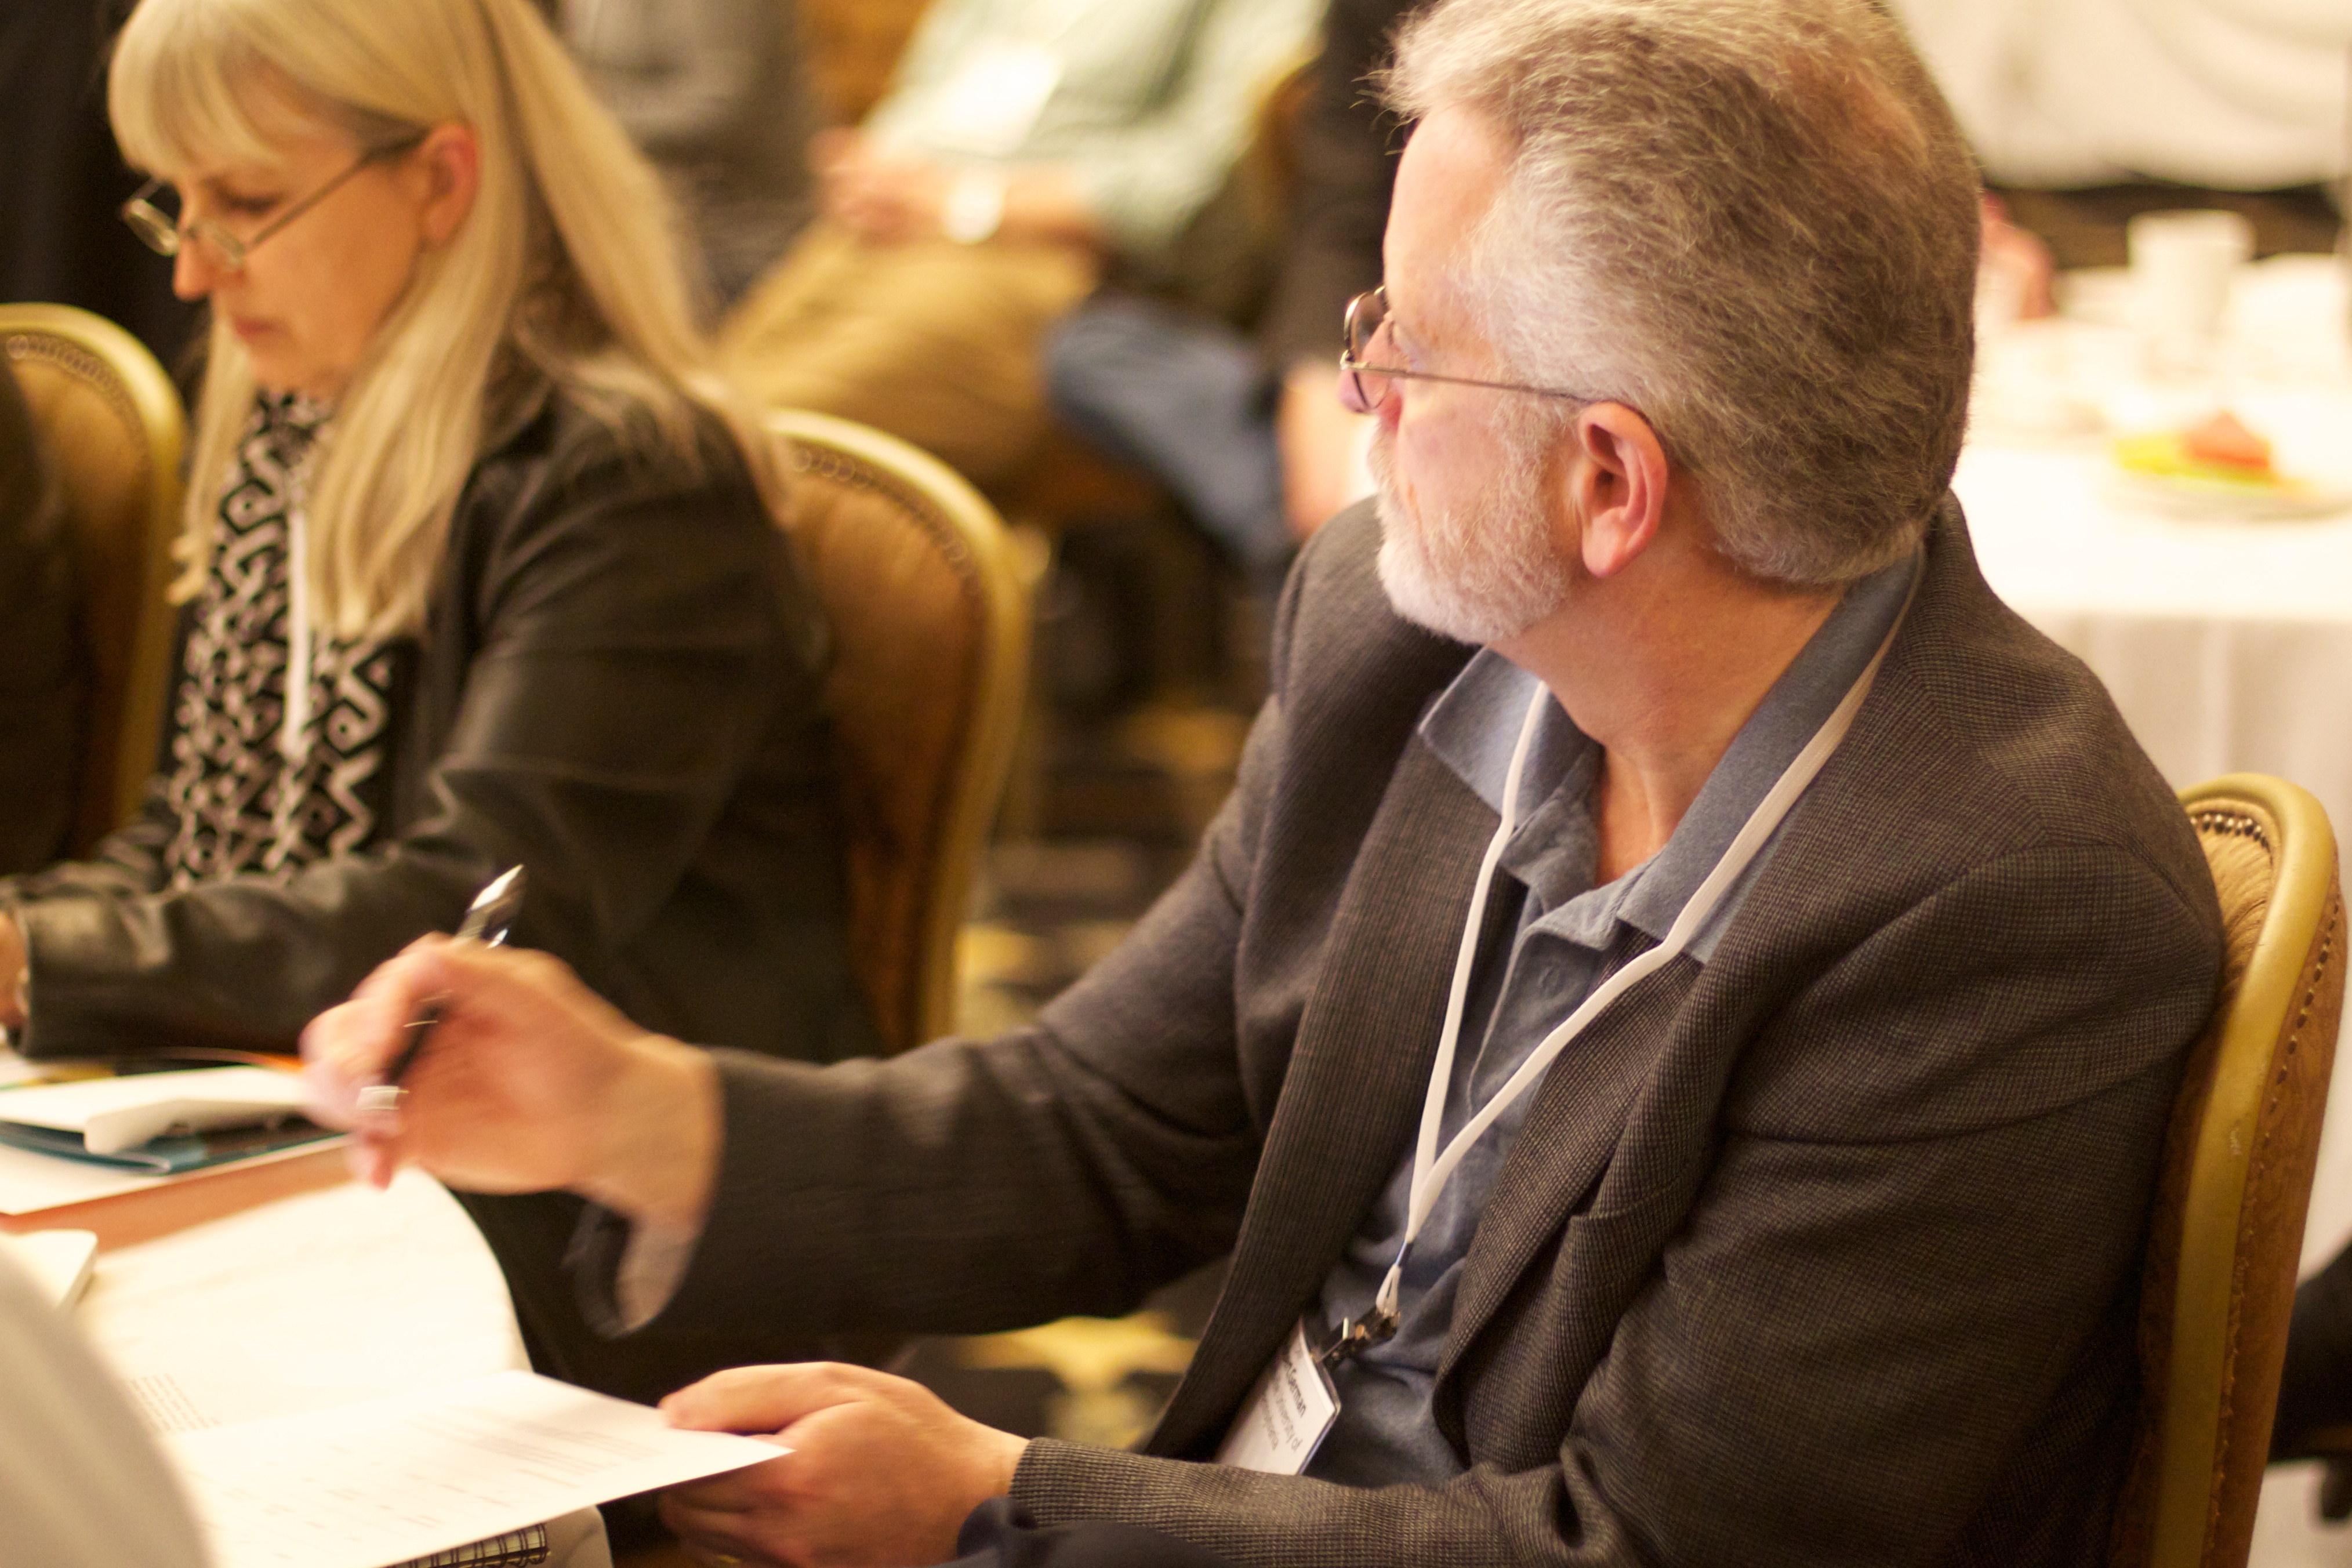
person, conversation, clab, nmc